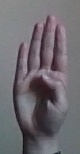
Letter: kaaf